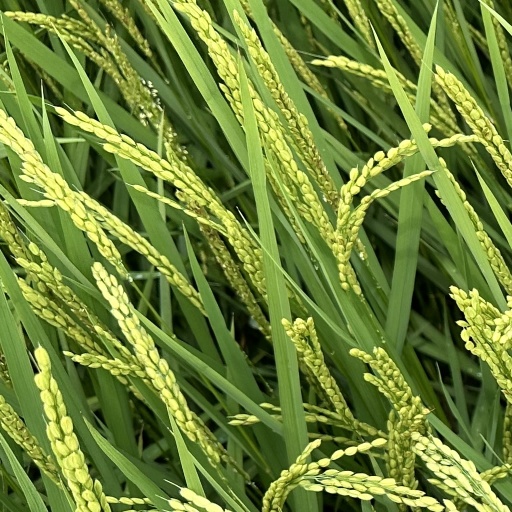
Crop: rice